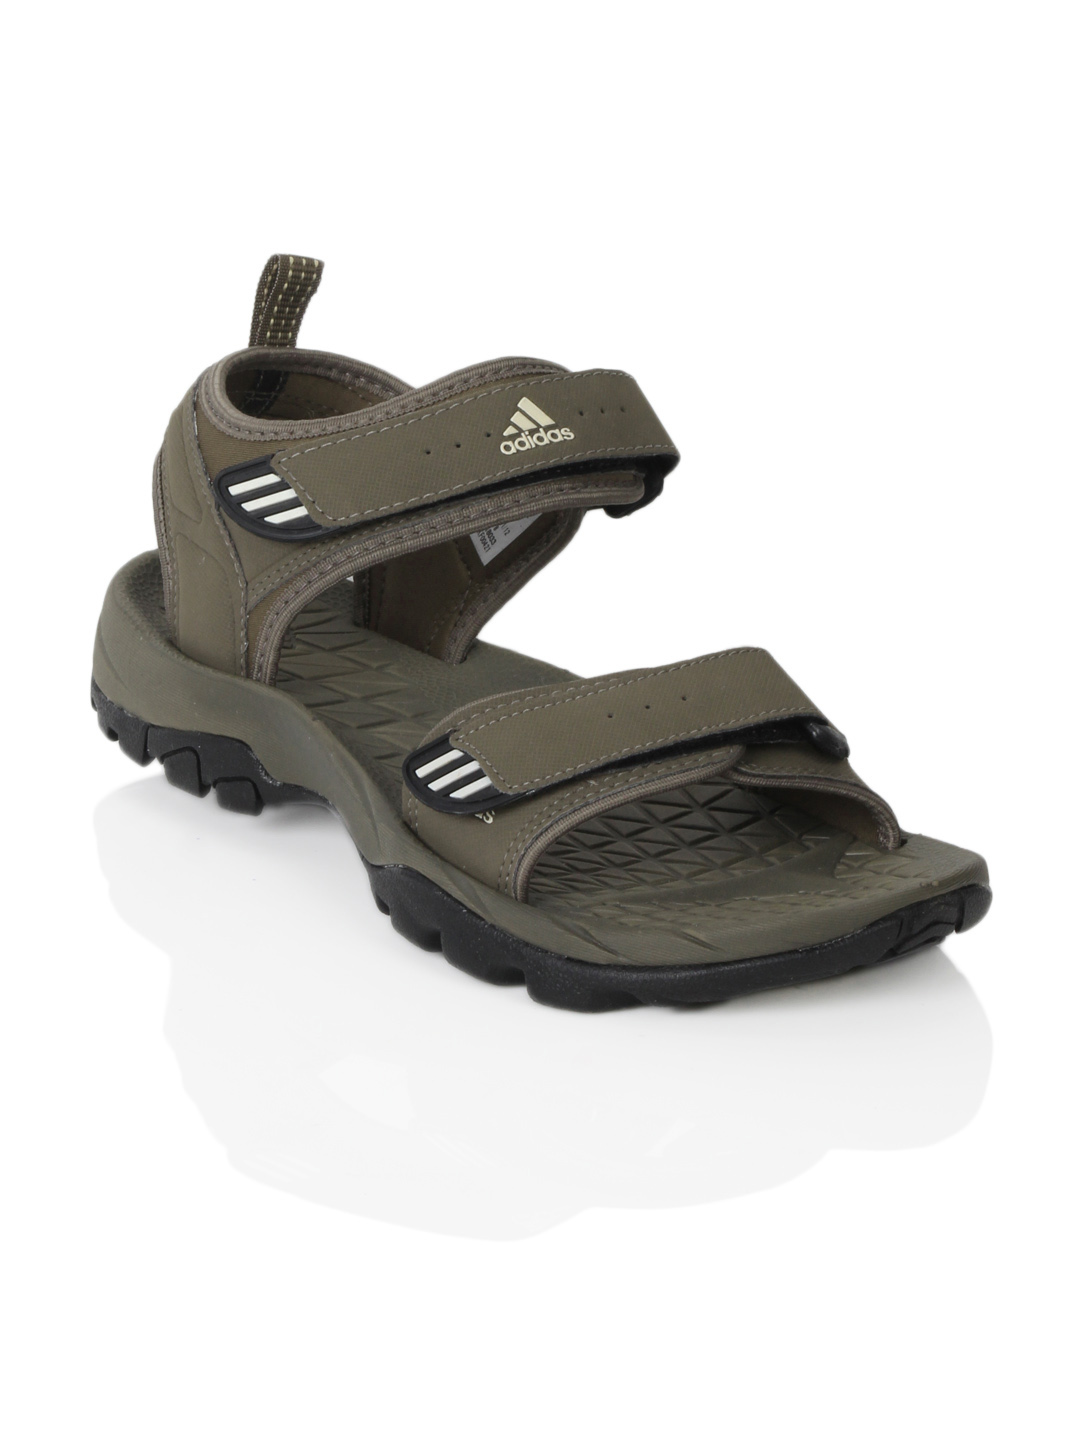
ADIDAS Men Hispana Grey Sandals
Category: Footwear / Sandal / Sports Sandals
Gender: Men
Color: Grey
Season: Fall 2013
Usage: Casual